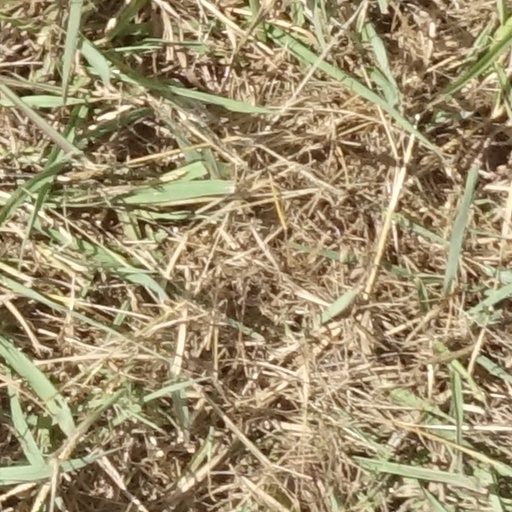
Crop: sorghum